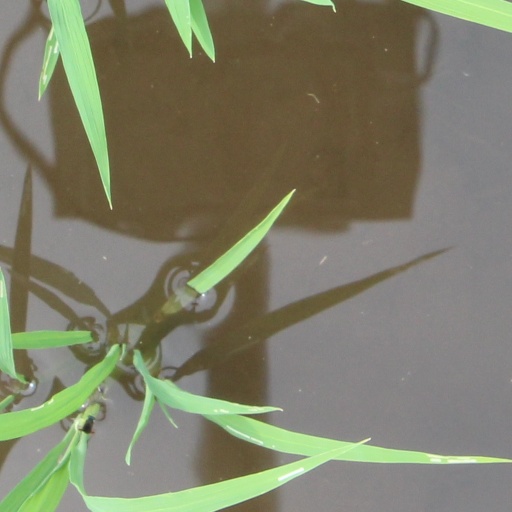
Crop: rice